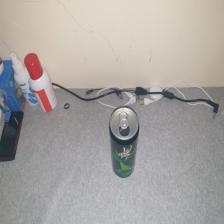
Label: cans